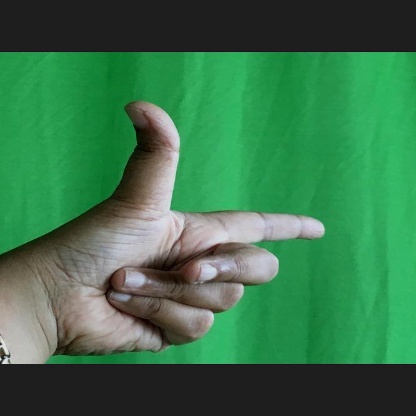
Mudra: Chandrakala